Cross-promotion

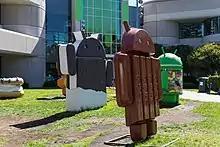
Android 4.x sculpture, the result of a cross-promotion between Google and Nestlé

A 2001 study by the Project for Excellence in Journalism found that US media outlets tend to cover their own company's goods and services much more frequently than others but declare the link only 15% of the time. For example, CBS was nearly twice as likely to carry Viacom products as ABC and NBC combined.